Archeologisch Museum Haarlem

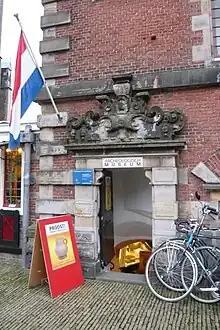
Entrance Archeologisch Museum Haarlem

The Archeologisch Museum Haarlem is a museum in the cellar of the Vleeshal on the Grote Markt in Haarlem, the Netherlands, dedicated to promoting interest and conserving the archeological heritage of Kennemerland.